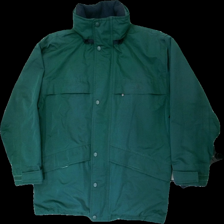
View: front
Type: Jacket
Category: Unisex
Brand: Not in the list
Brand text on label: Red//Green
Colors: Green
Material: 100% poly
Cut: Regular
Stains: Minor
Damage: Color fade
Damage location: bottom center
Price range: 50-100
Recommended usage: Reuse
Description: Green jacket from Red//Green, size unknown. Okay condition.